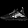
Label: Sneaker